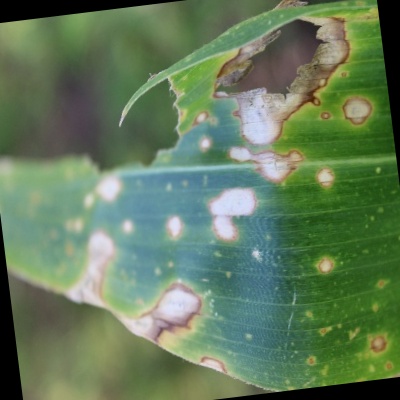
Label: Corn_(Maize)___Leaf_Spot